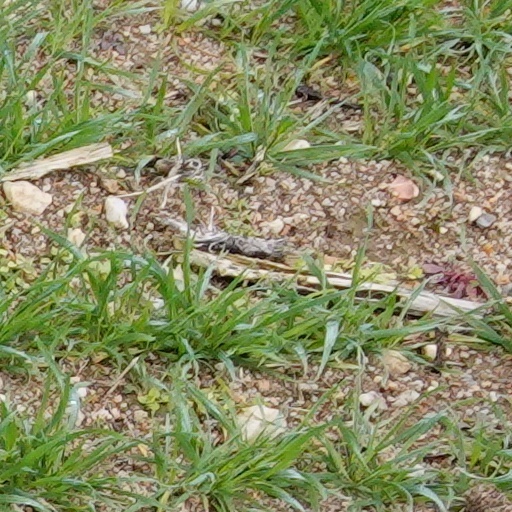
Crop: wheat